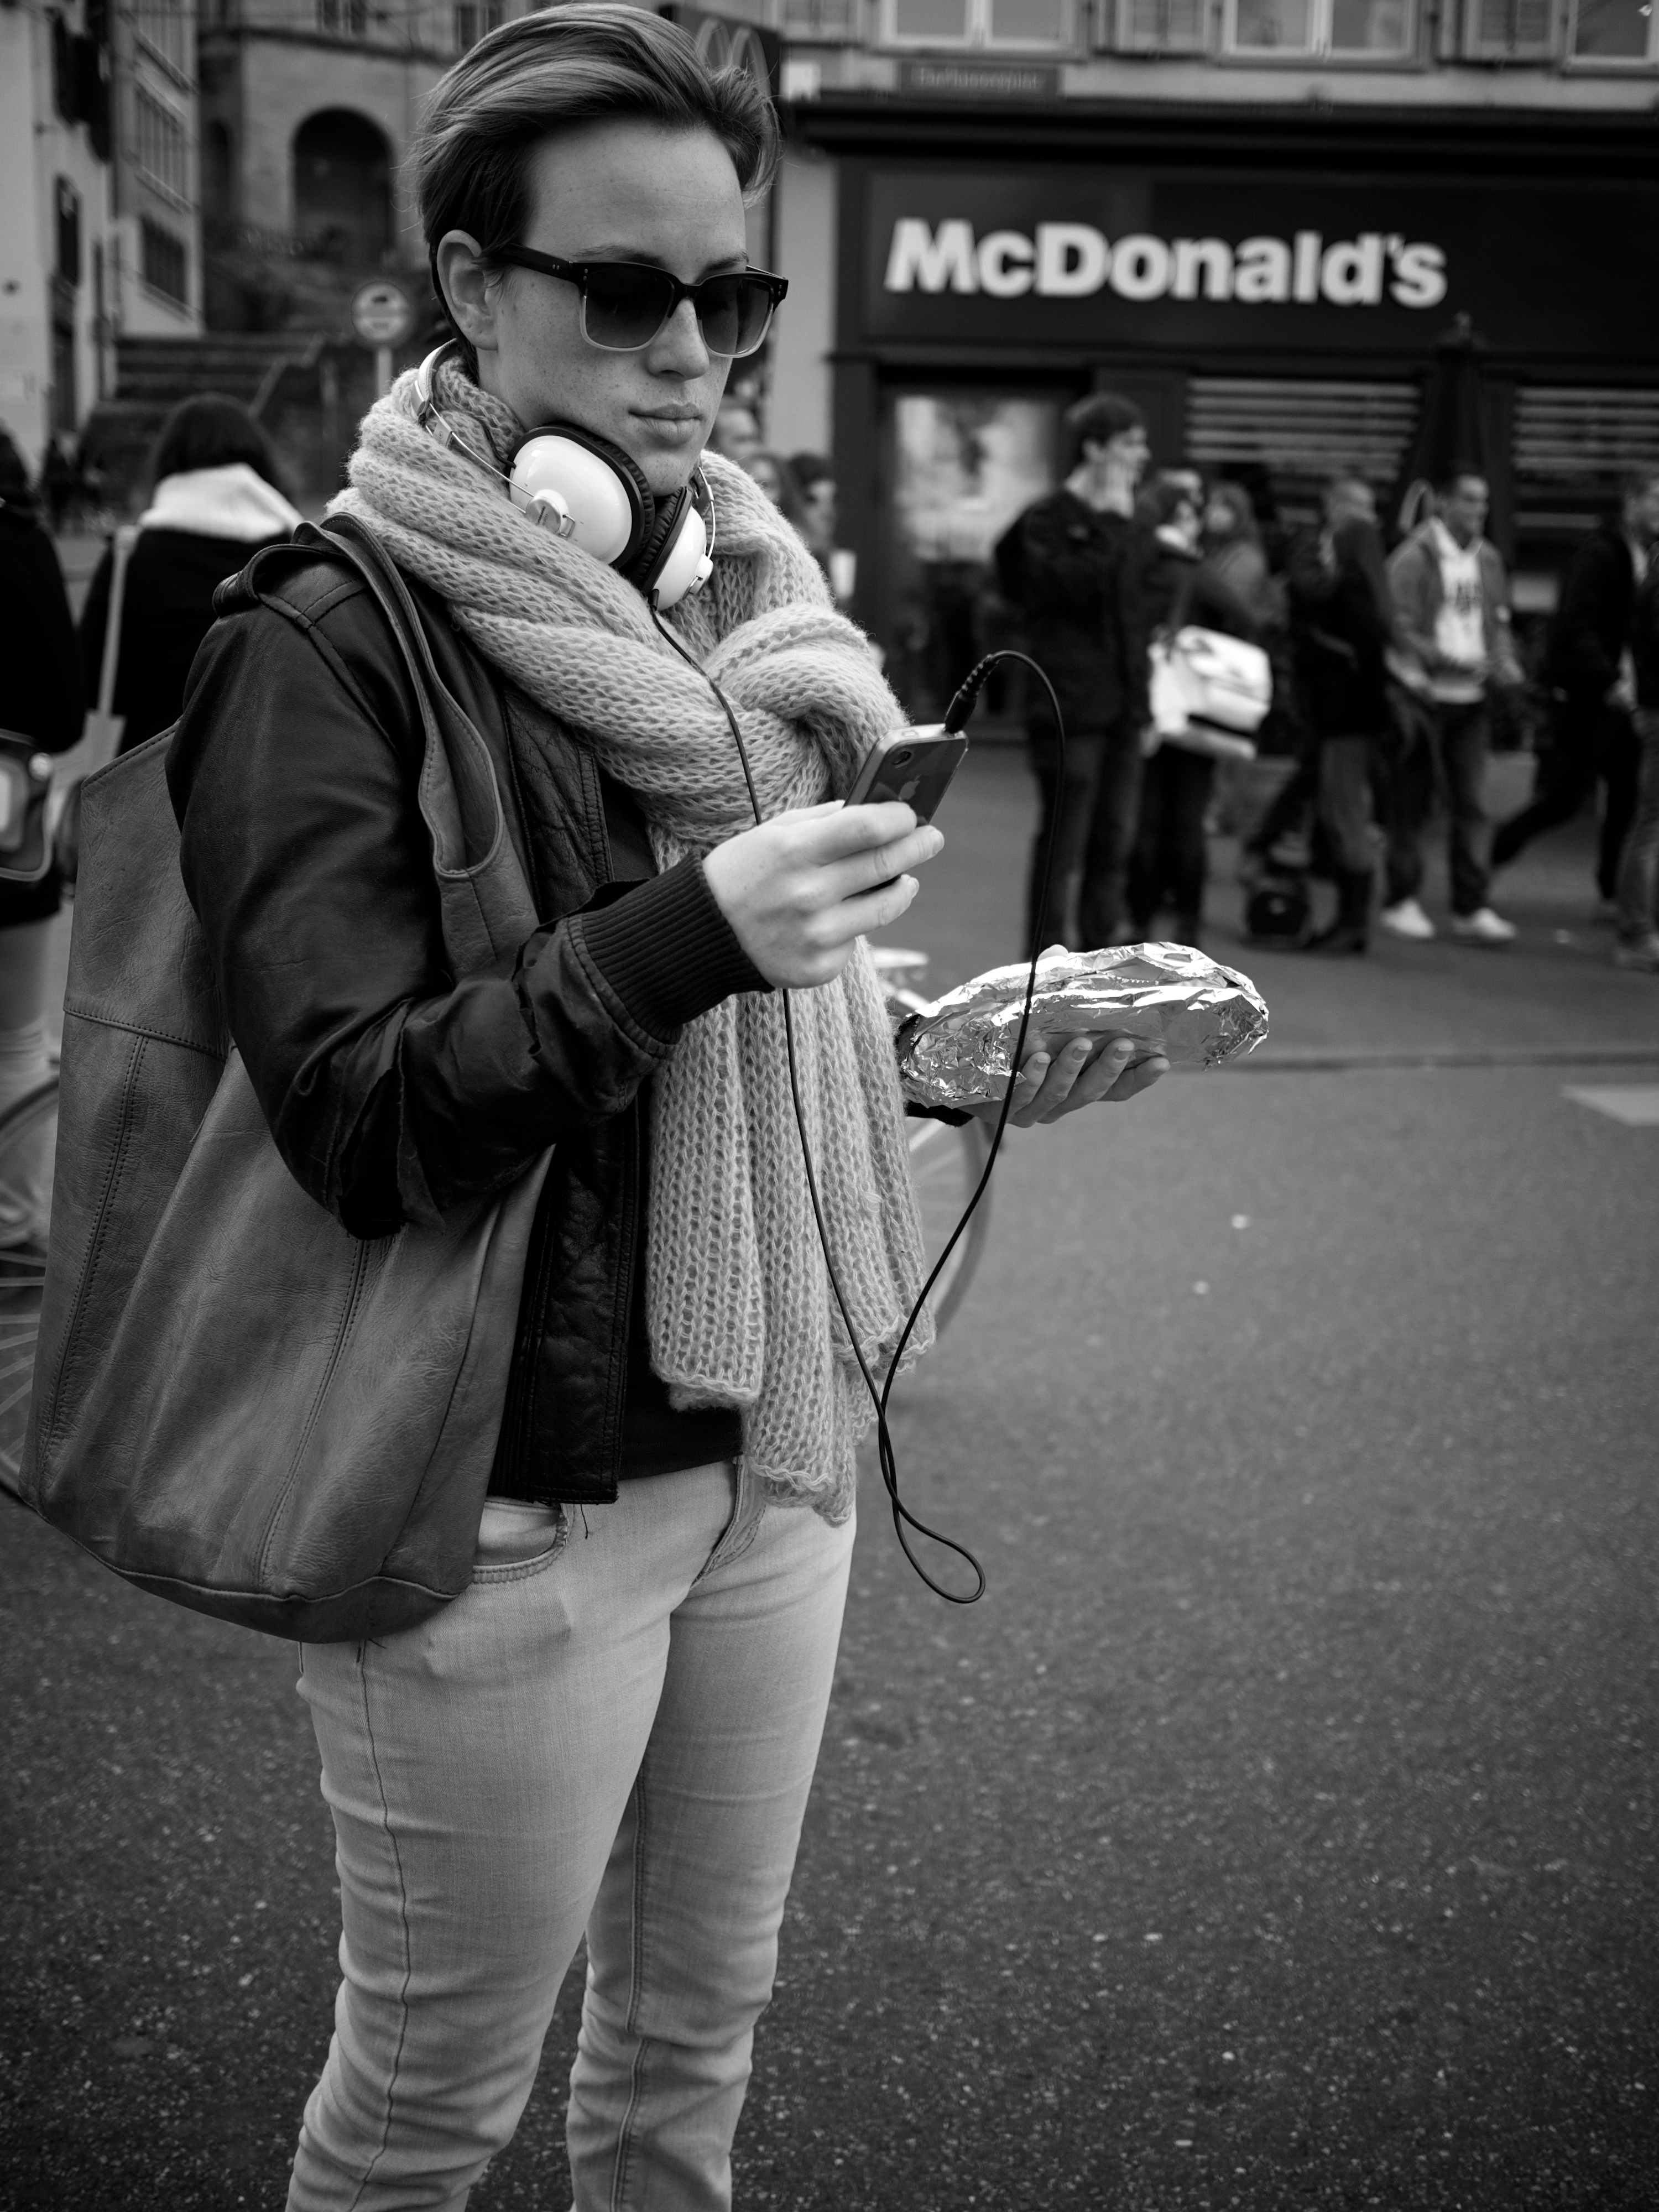
man, person, black and white, road, white, street, photography, crowd, ebook, training, fashion, black, monochrome, streetphotography, flickr, thomas, video, infrastructure, olympus, photograph, snapshot, omd, fuji, leica, monochrom, leuthard, hcb, thomasleuthard, streettogs, interaction, monochrome photography